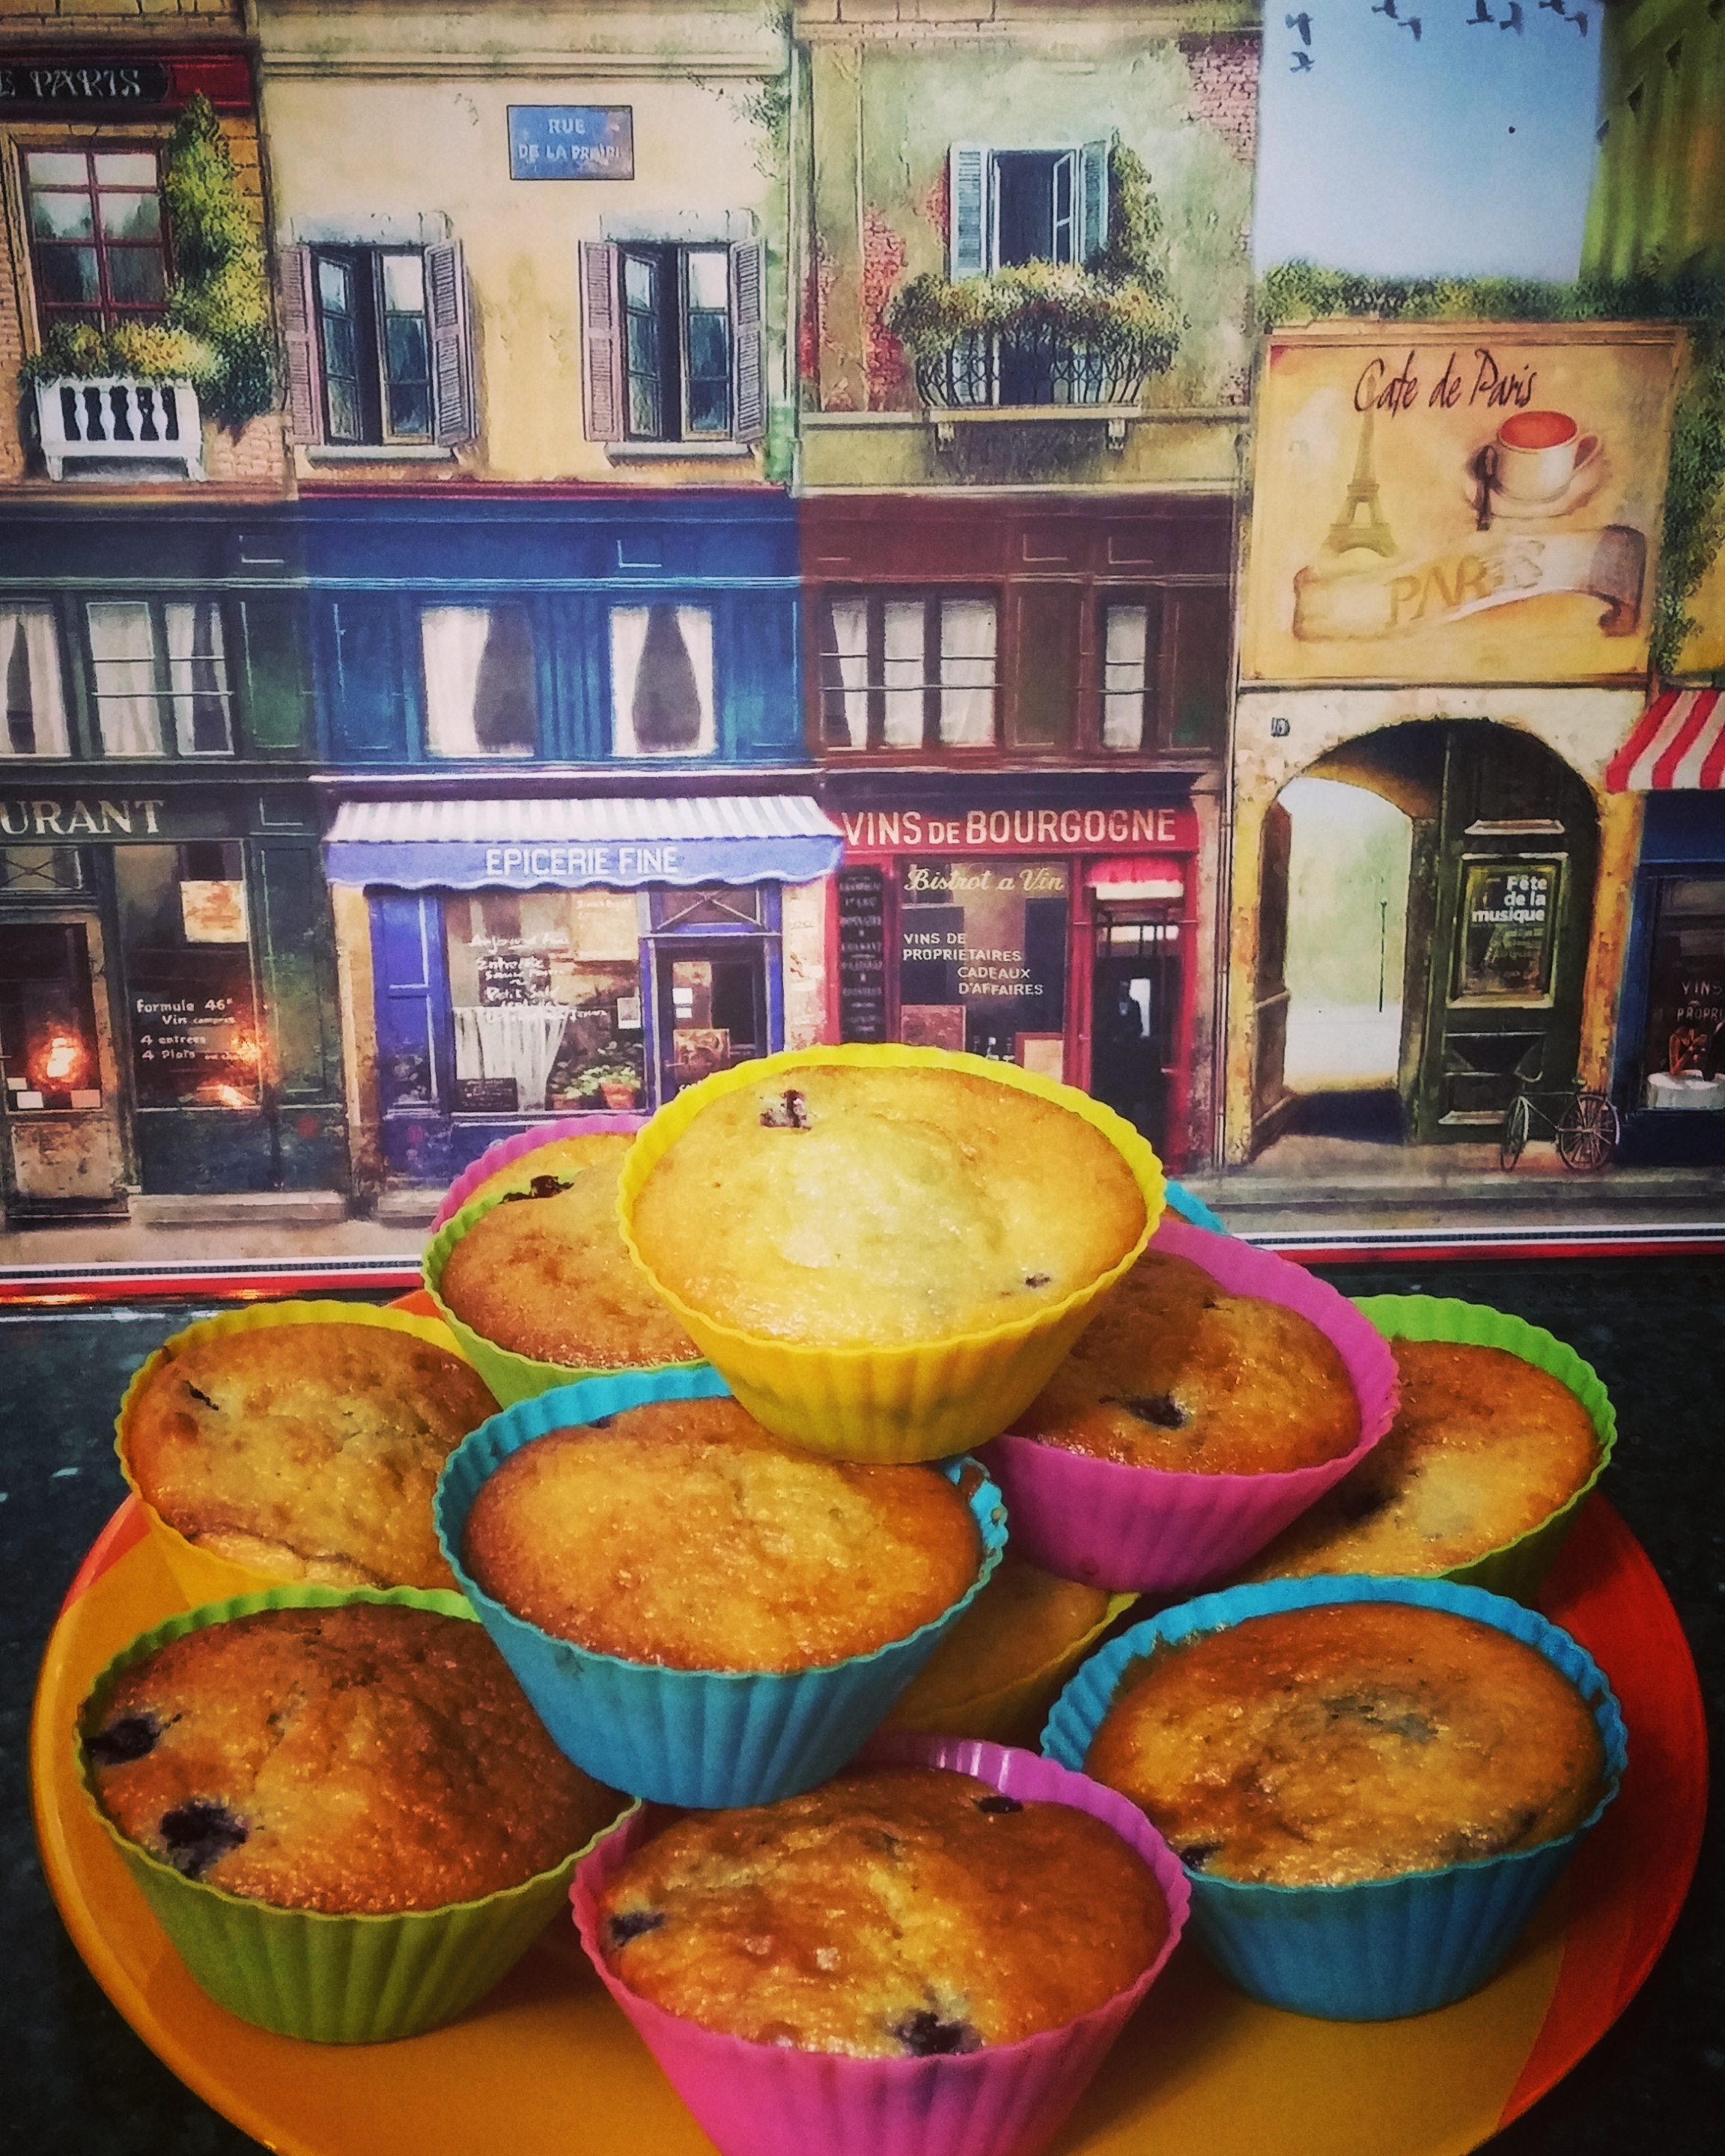
fruit, berry, food, produce, cupcake, baking, dessert, delicious, cake, homemade, bakery, muffin